Territory of the Military Commander in Serbia

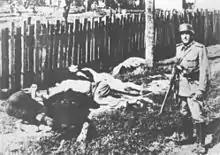
black and white photograph of several corpses in civilian clothes lying on the ground, with a male in German uniform standing near them

In early July 1941, shortly after the launching of Operation Barbarossa against the Soviet Union, armed resistance began against both the Germans and the Aćimović authorities. This was a response to appeals from both Joseph Stalin and the Communist International for communist organisations across occupied Europe to draw German troops away from the Eastern Front, and followed a meeting of the Central Committee of the Yugoslav Communist Party in Belgrade on 4 July. This meeting resolved to shift to a general uprising, form Partisan detachments of fighters and commence armed resistance, and call for the populace to rise up against the occupiers throughout Yugoslavia. This also coincided with the departure of the last of the German invasion force that had remained to oversee the transition to occupation. From the appearance of posters and pamphlets urging the population to undertake sabotage, it rapidly turned to attempted and actual sabotage of German propaganda facilities and railway and telephone lines. The first fighting occurred at the village of Bela Crkva on 7 July, when gendarmes tried to disperse a public meeting, and two gendarmes were killed. At the end of the first week in July, List requested the Luftwaffe transfer a training school to the territory, as operational units were not available. Soon after, gendarmerie stations and patrols were being attacked, and German vehicles were fired upon. Armed groups first appeared in the Aranđelovac district, northwest of Topola.